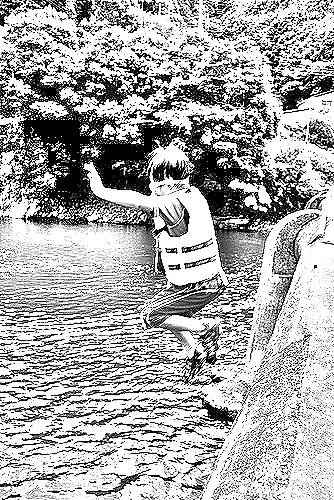
Portrait style: Sketch Portrait